Vedanta

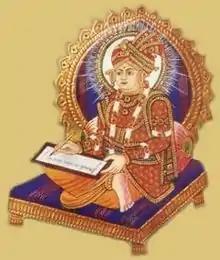
Swaminarayan

The Swaminarayan Darshana, also called Akshar-Purushottam Darshan by the BAPS, was propounded by Swaminarayan (1781-1830 CE) and is rooted in Ramanuja's "Vishishtadvaita". It asserts that Parabrahman (Purushottam, Narayana) and Aksharbrahman are two distinct eternal realities. Adherents believe that they can achieve moksha (liberation) by becoming aksharrup (or brahmarup), that is, by attaining qualities similar to Akshar (or Aksharbrahman) and worshipping Purushottam (or Parabrahman; the supreme living entity; God).